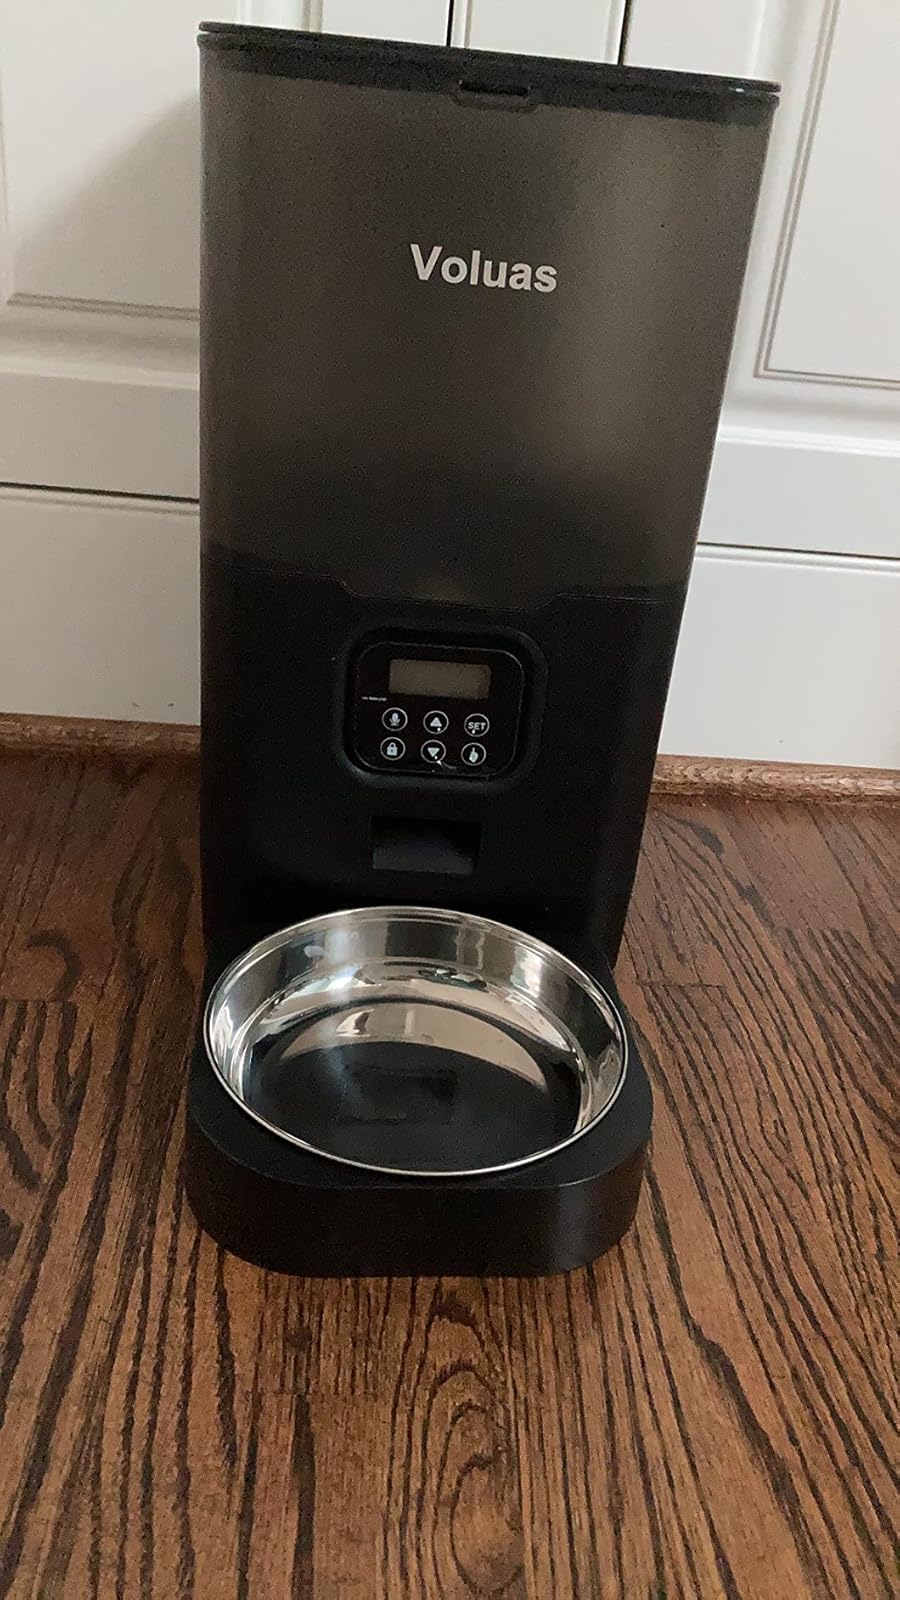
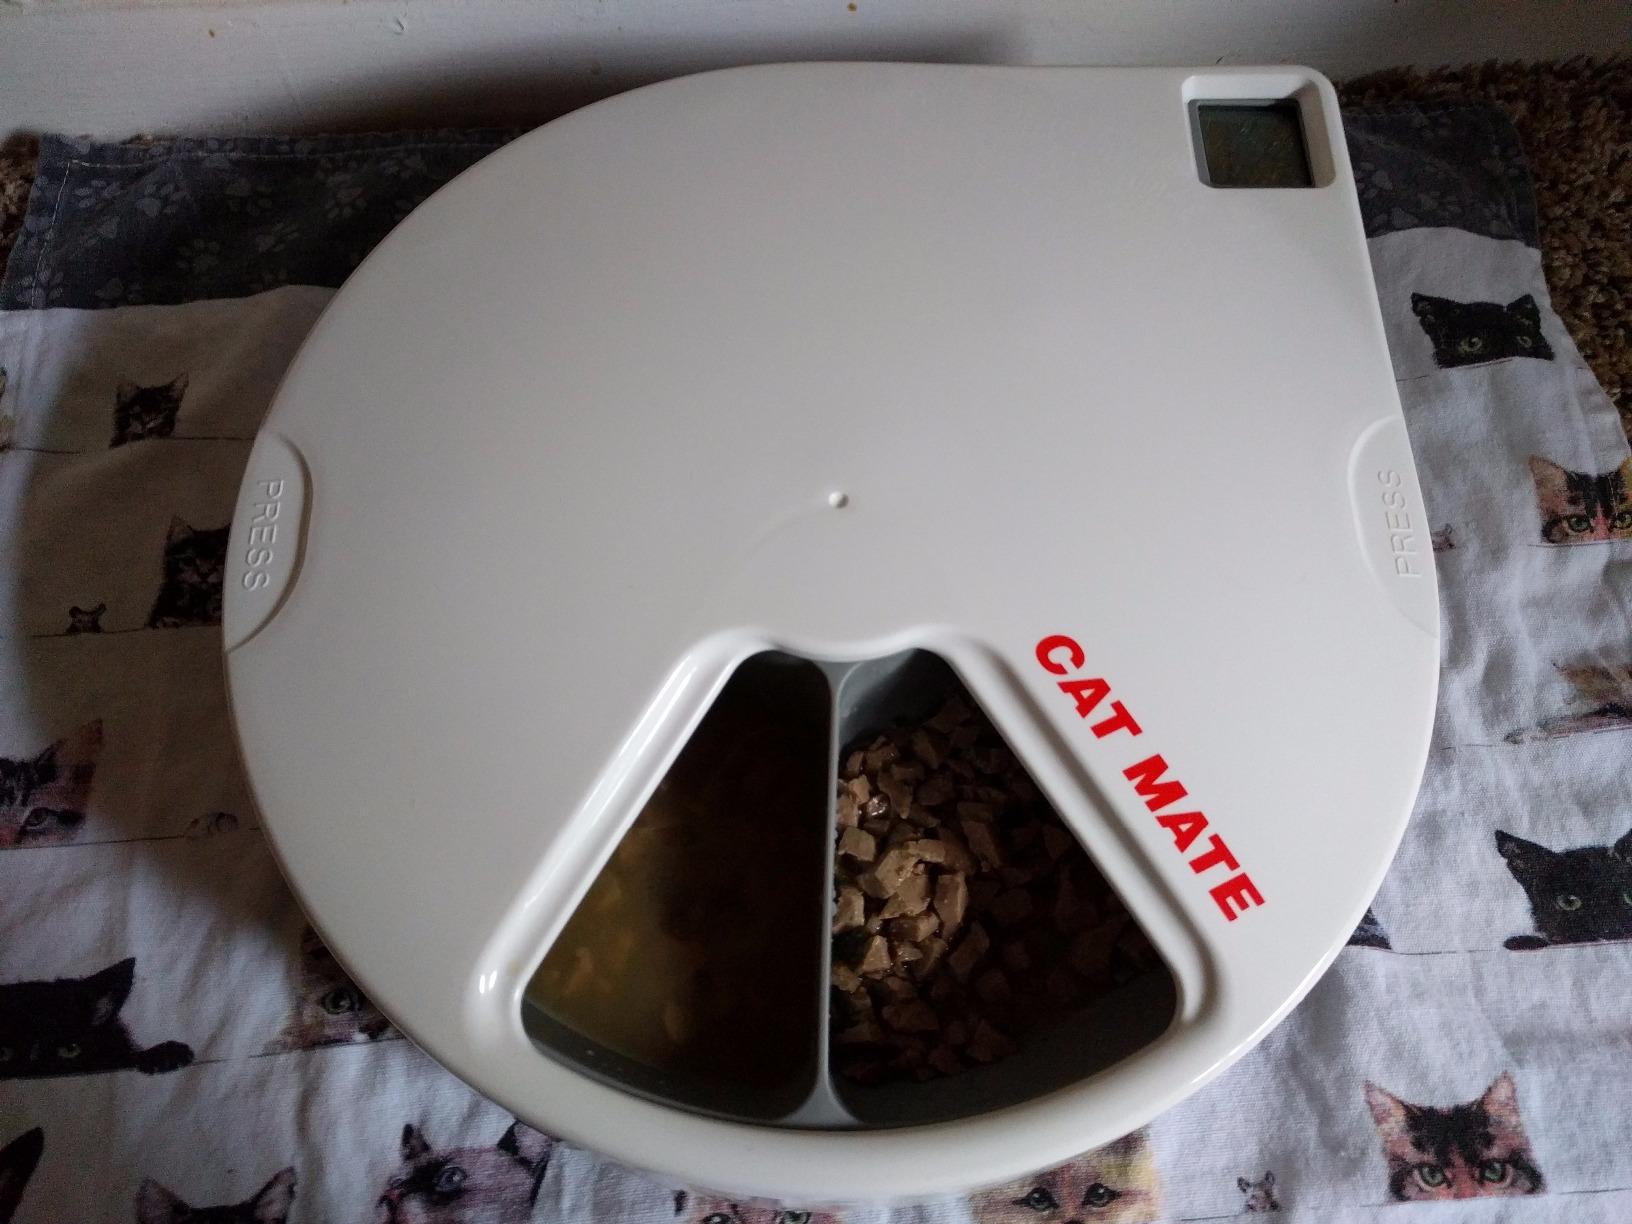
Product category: items_feeder
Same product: no